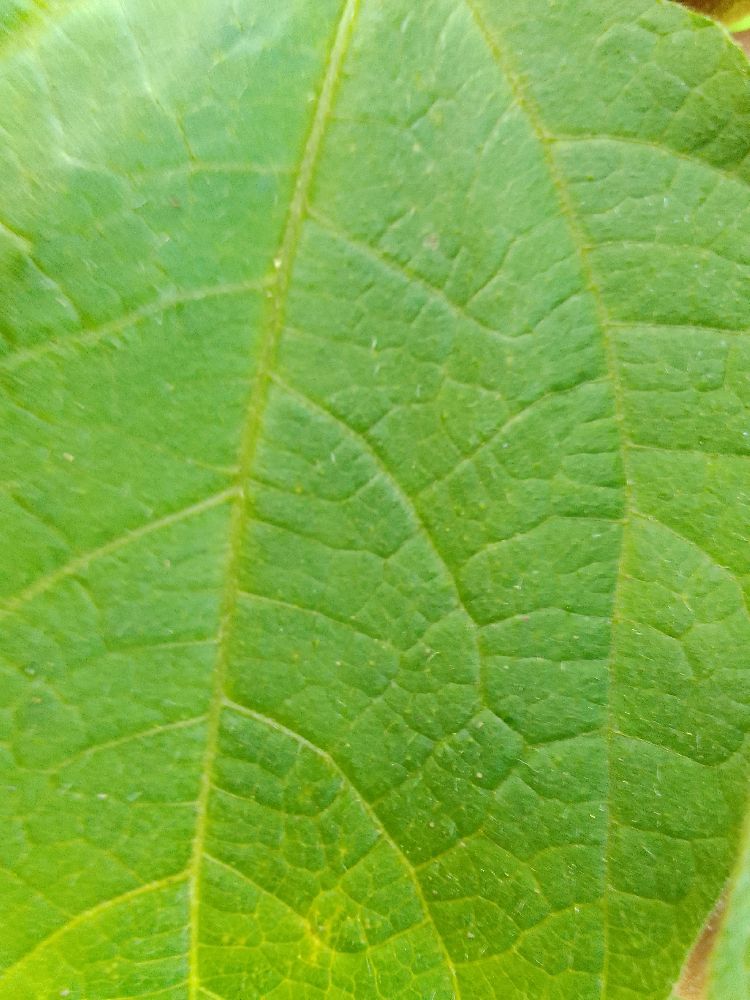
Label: healthy